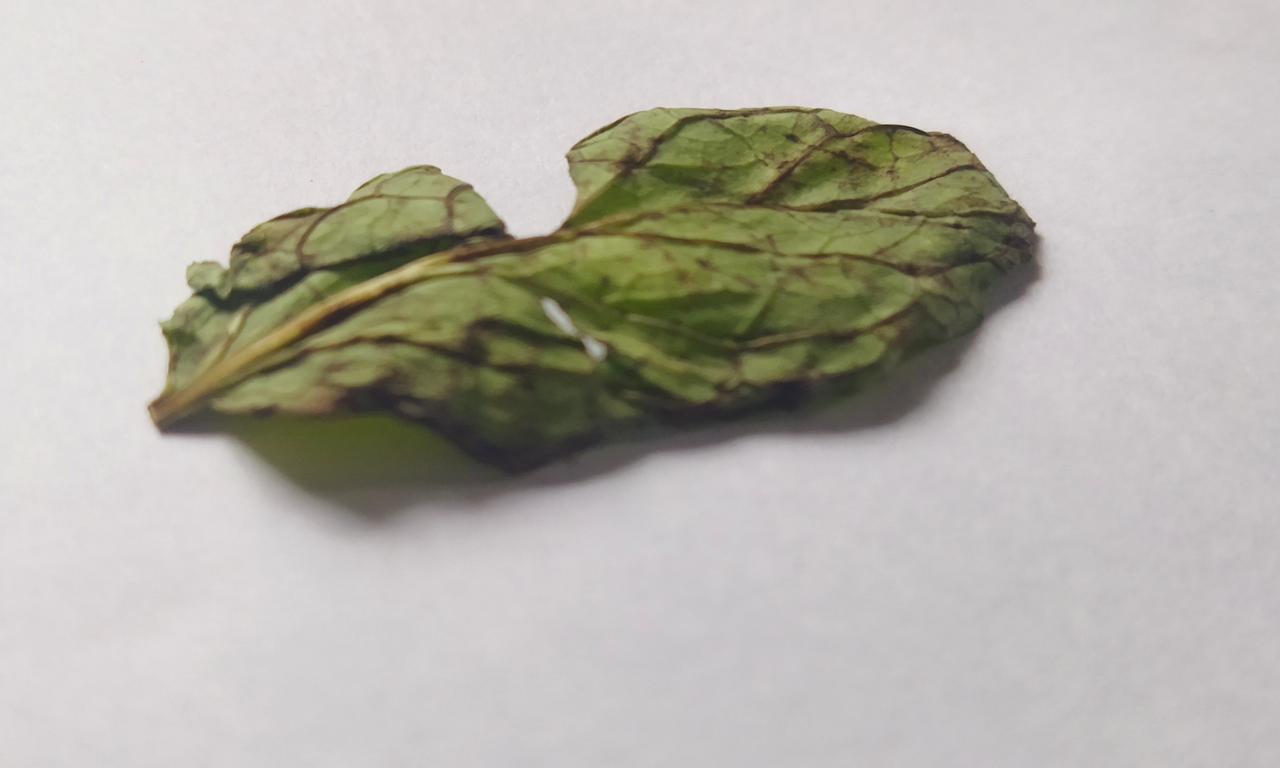
Label: Spoiled